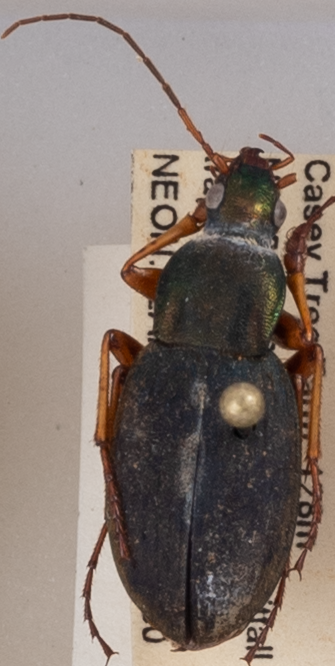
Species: Chlaenius aestivus
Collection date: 2020-06-30
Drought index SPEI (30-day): -0.09
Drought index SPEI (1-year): -0.216
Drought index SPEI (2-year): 1.69